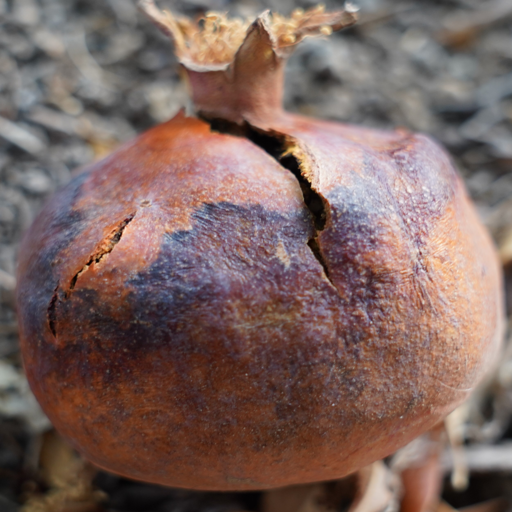
Label: Colletotrichum spp